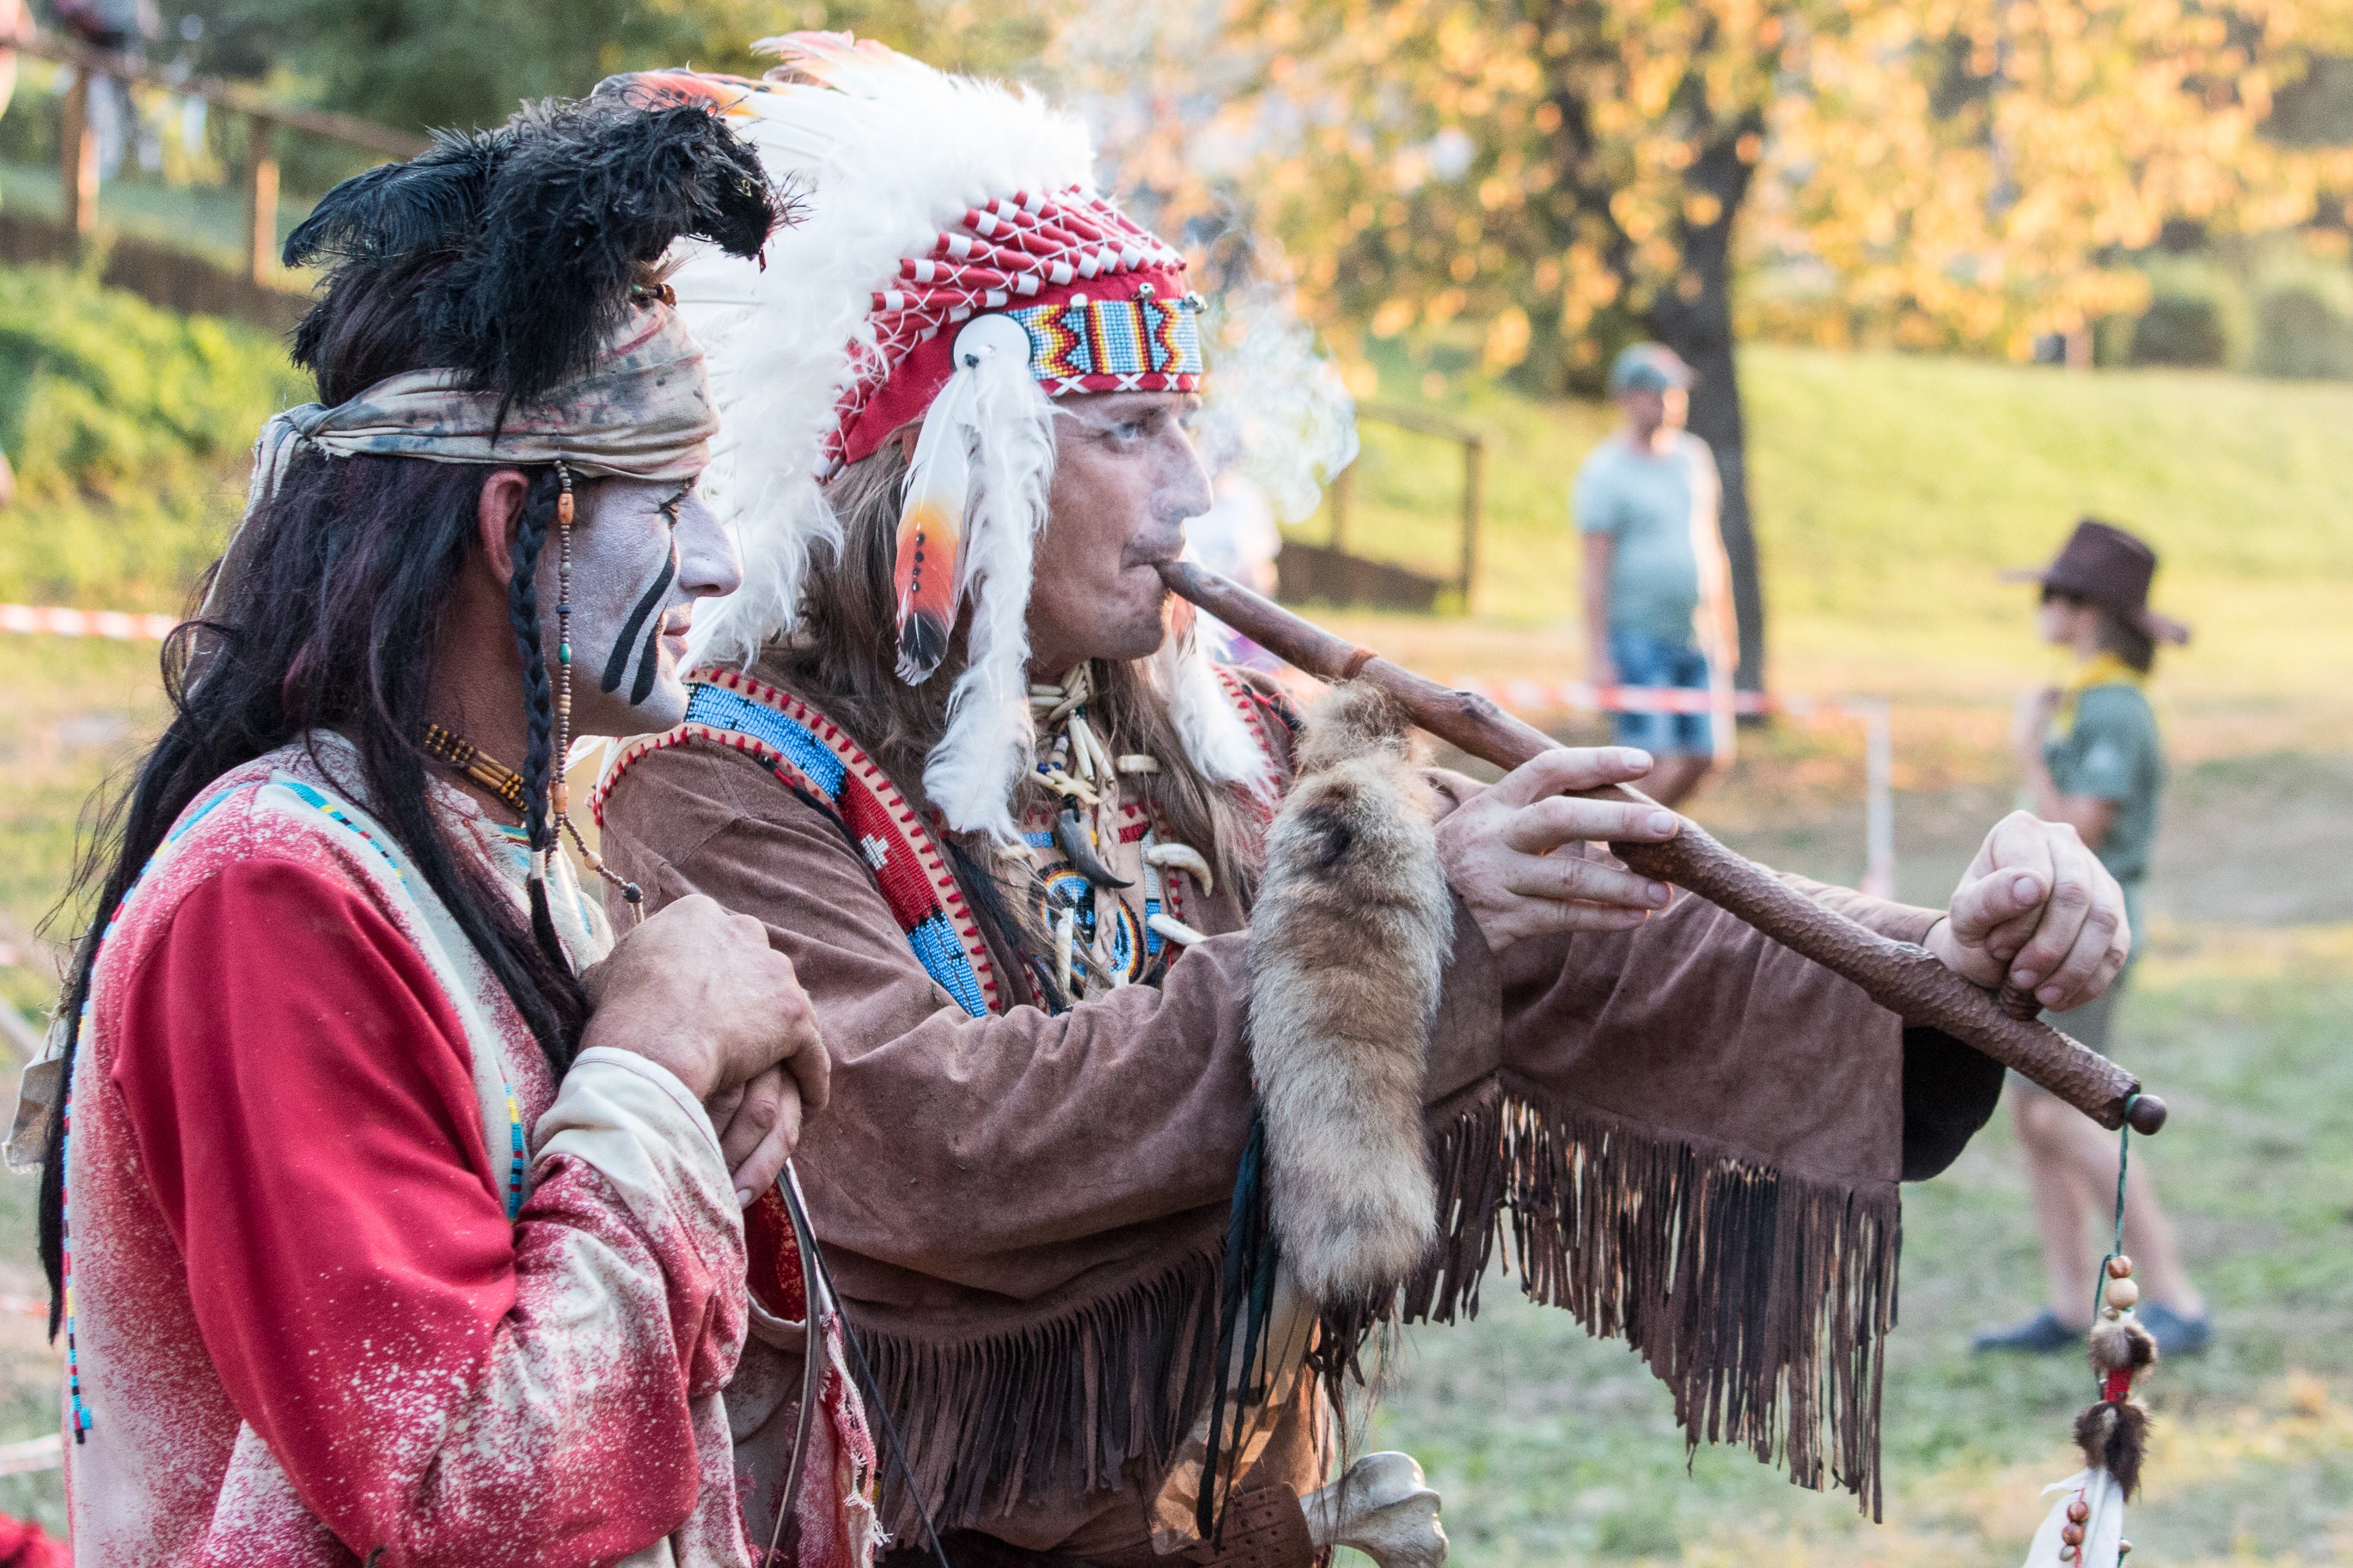
people, tribe, feather, falcon, falconiformes, tradition, bird, beak